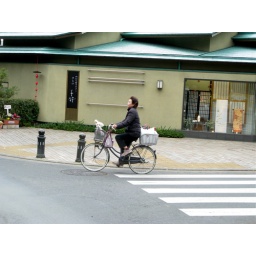
Stowaway passenger in Mitaka, Tokyo.I shot this from the window of a moving bus en route to the Ghibli Museum.